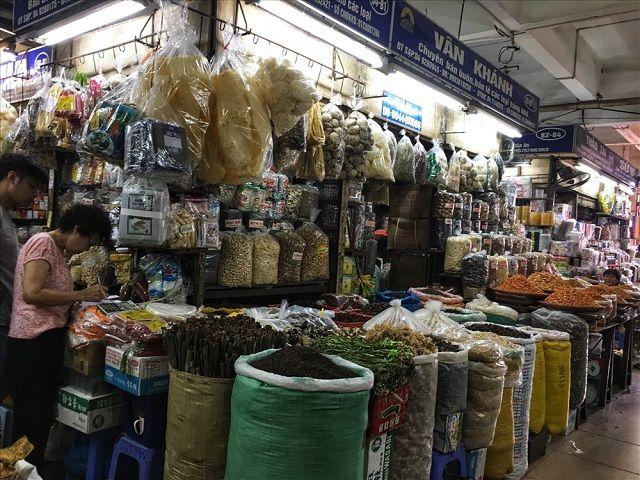
có nhiều mặt hàng được bày bán trong các quầy hàng